2017 Virginia gubernatorial election

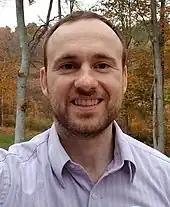
Cliff Hyra, the Libertarian nominee

The race had been closely watched by national observers. For Republicans, "National Review" wrote that Gillespie's campaign was an important example of whether and how mainstream Republican politics can produce victories in a purple state in the "era of Trumpism" and said that the outcome would affect Republican strategies in future races. Many Democrats believed that the election was a test of whether the party could find its way after losing the 2016 presidential election and several subsequent special elections. NBC News reported that Northam was the "hand-picked" choice of outgoing governor Terry McAuliffe, and that McAuliffe's legacy and potential 2020 presidential aspirations depended on Northam winning the election.